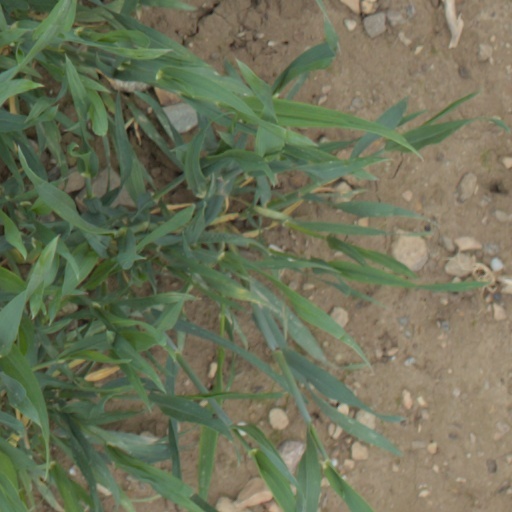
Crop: wheat